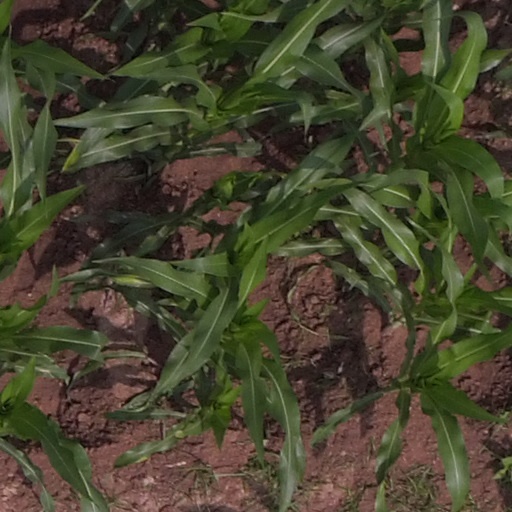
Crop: maize; corn